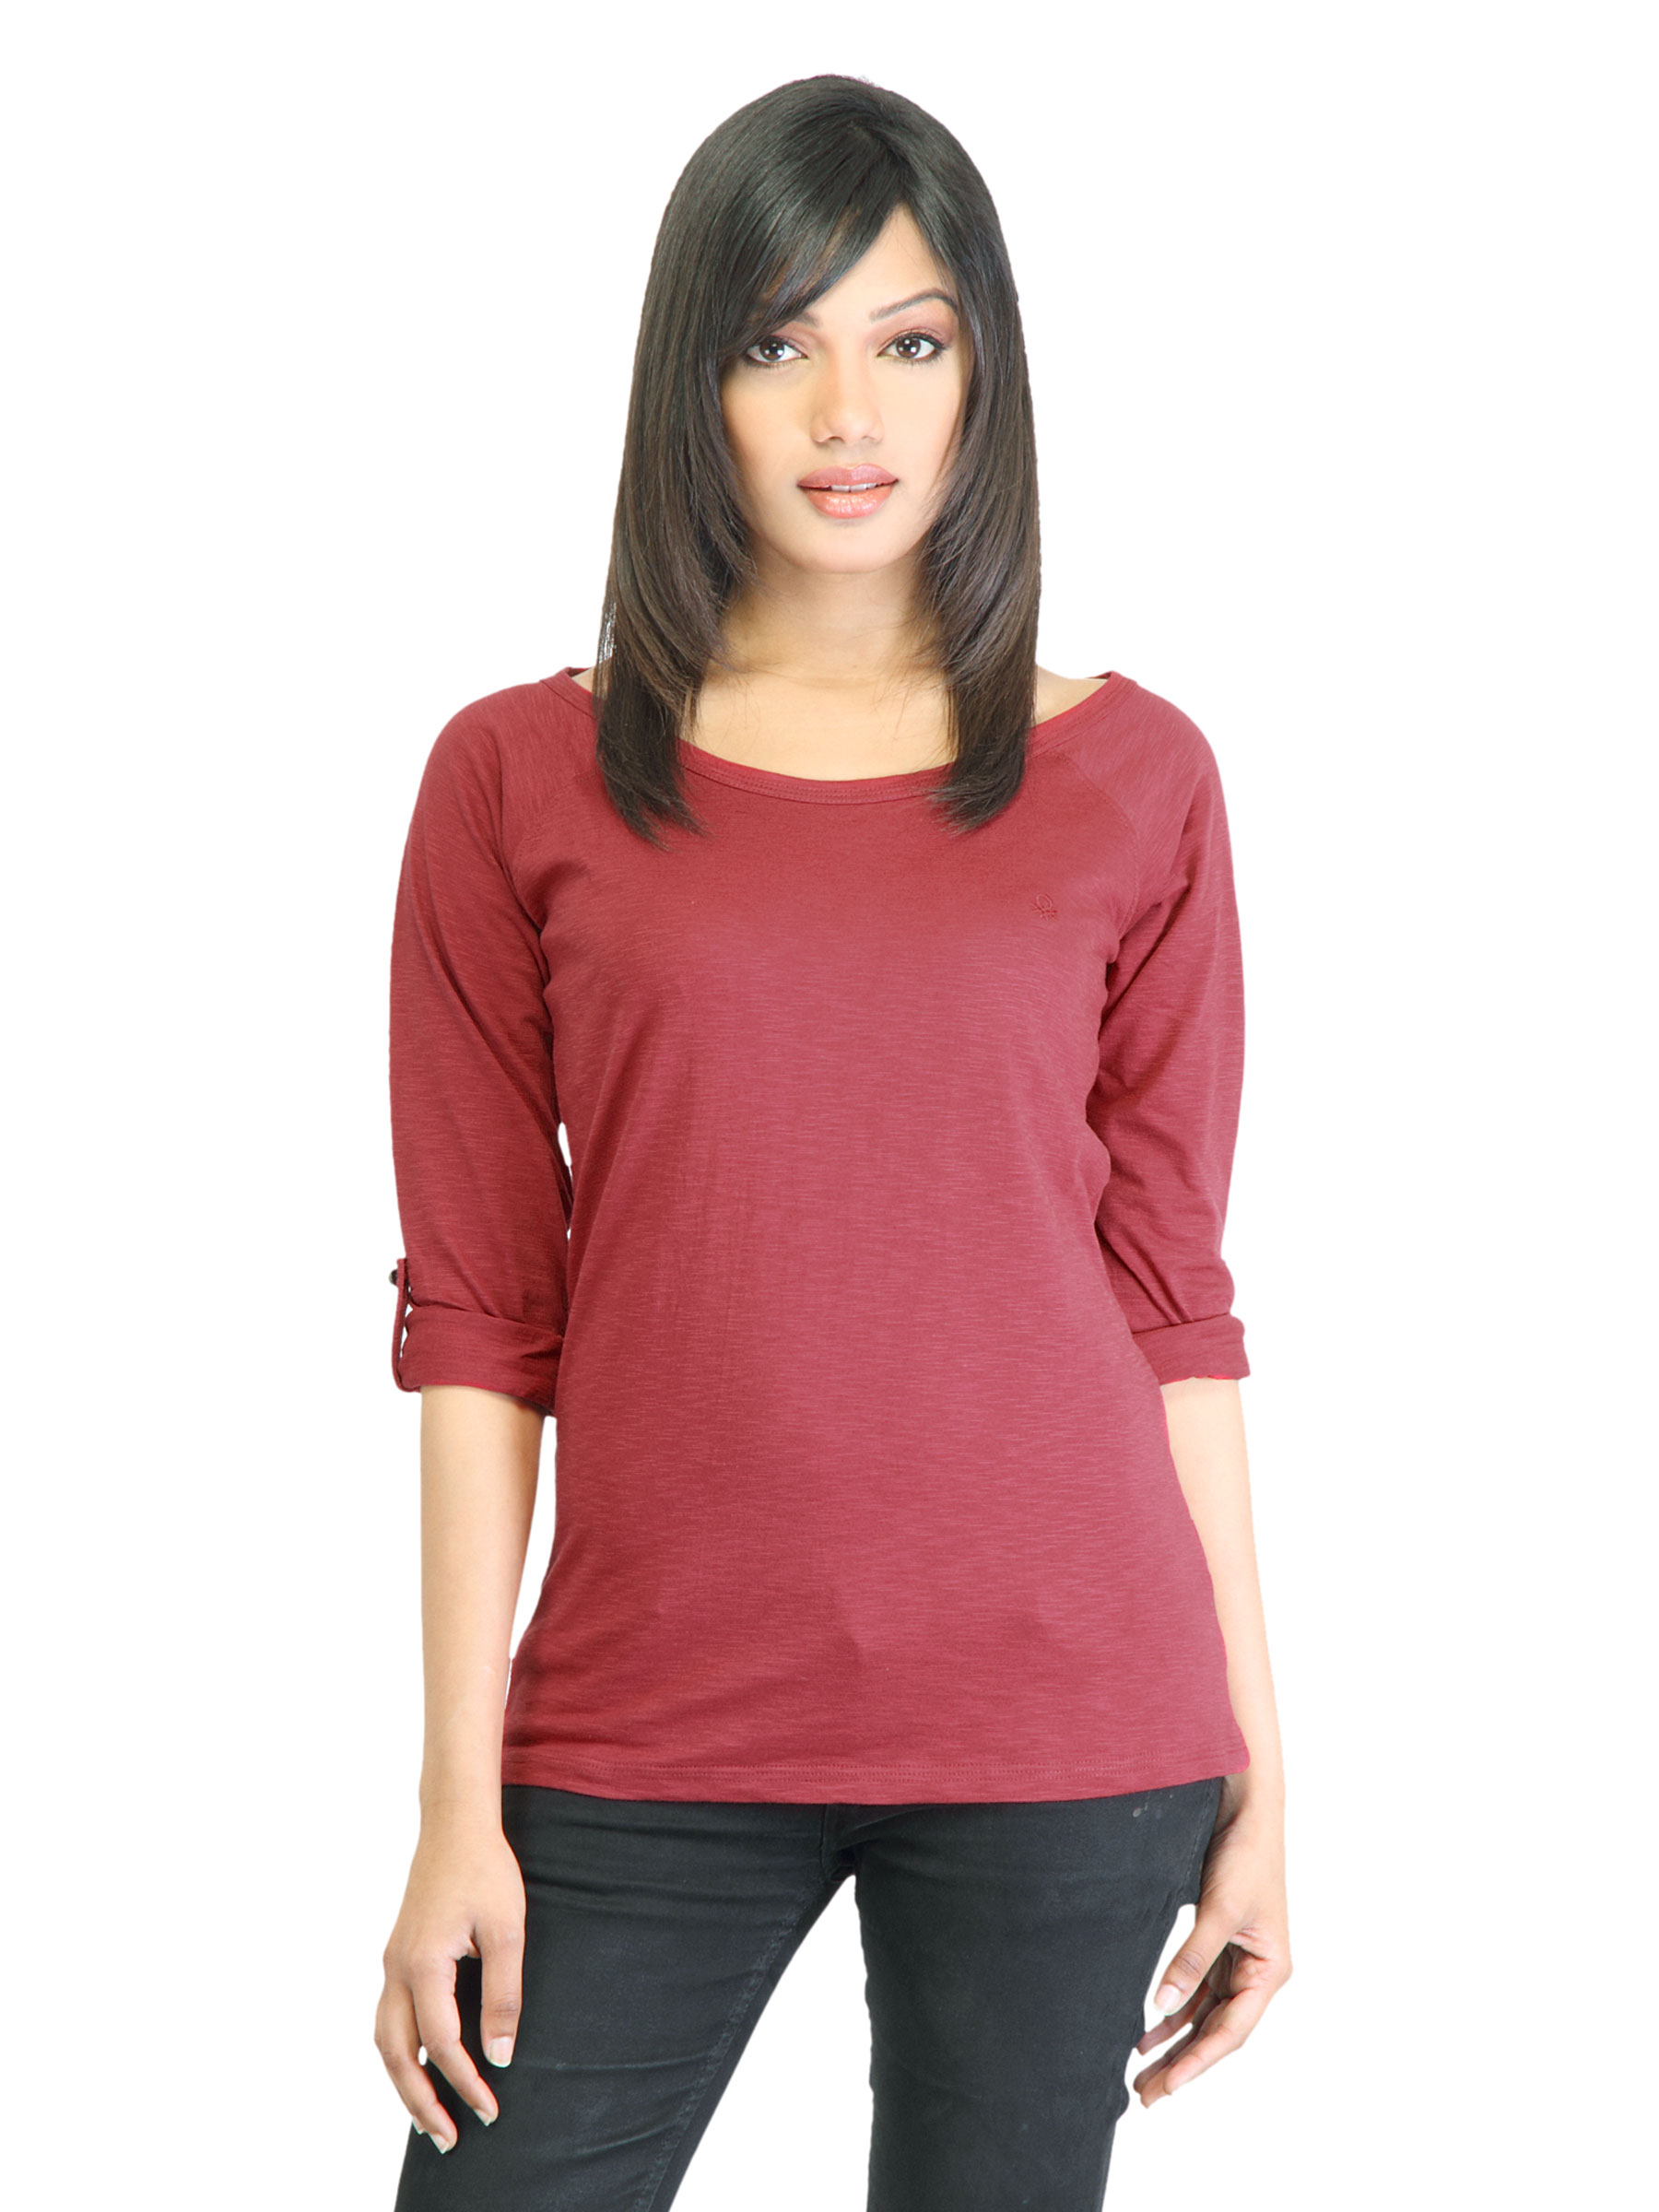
United Colors of Benetton Women Red Top
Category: Apparel / Topwear / Tops
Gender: Women
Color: Red
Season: Fall 2011
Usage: Casual